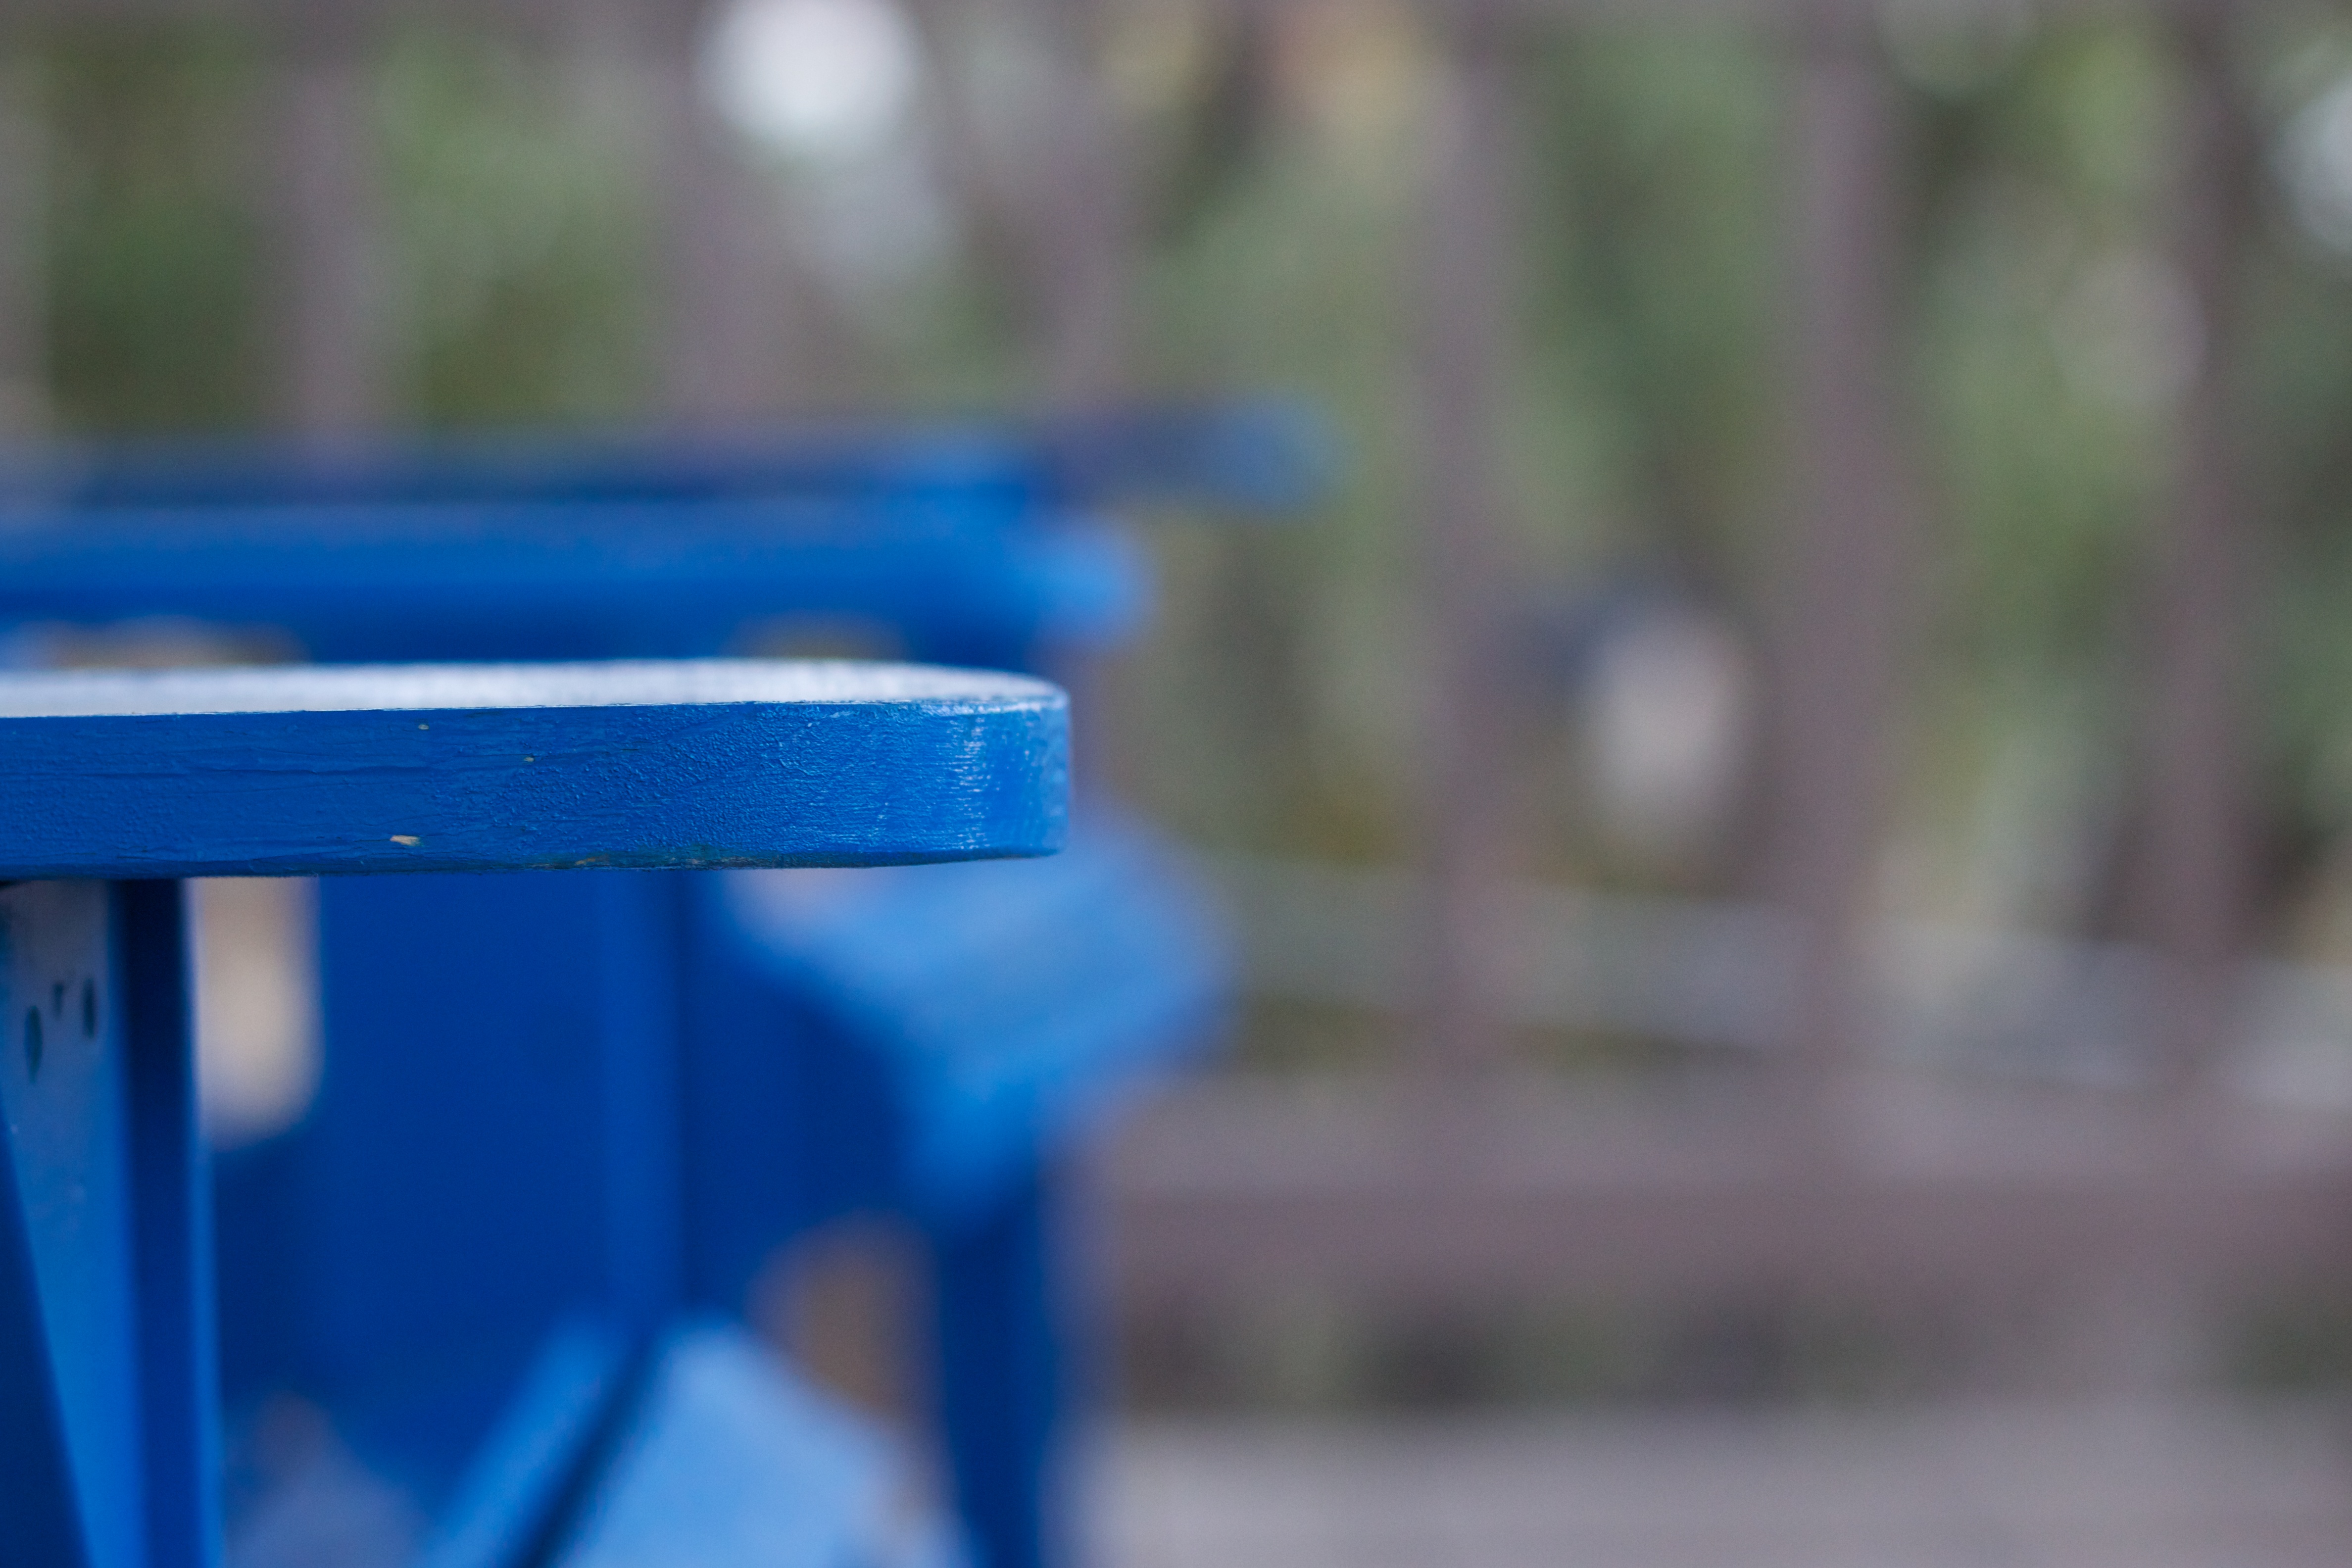
water, grass, blue, close up, 2011365